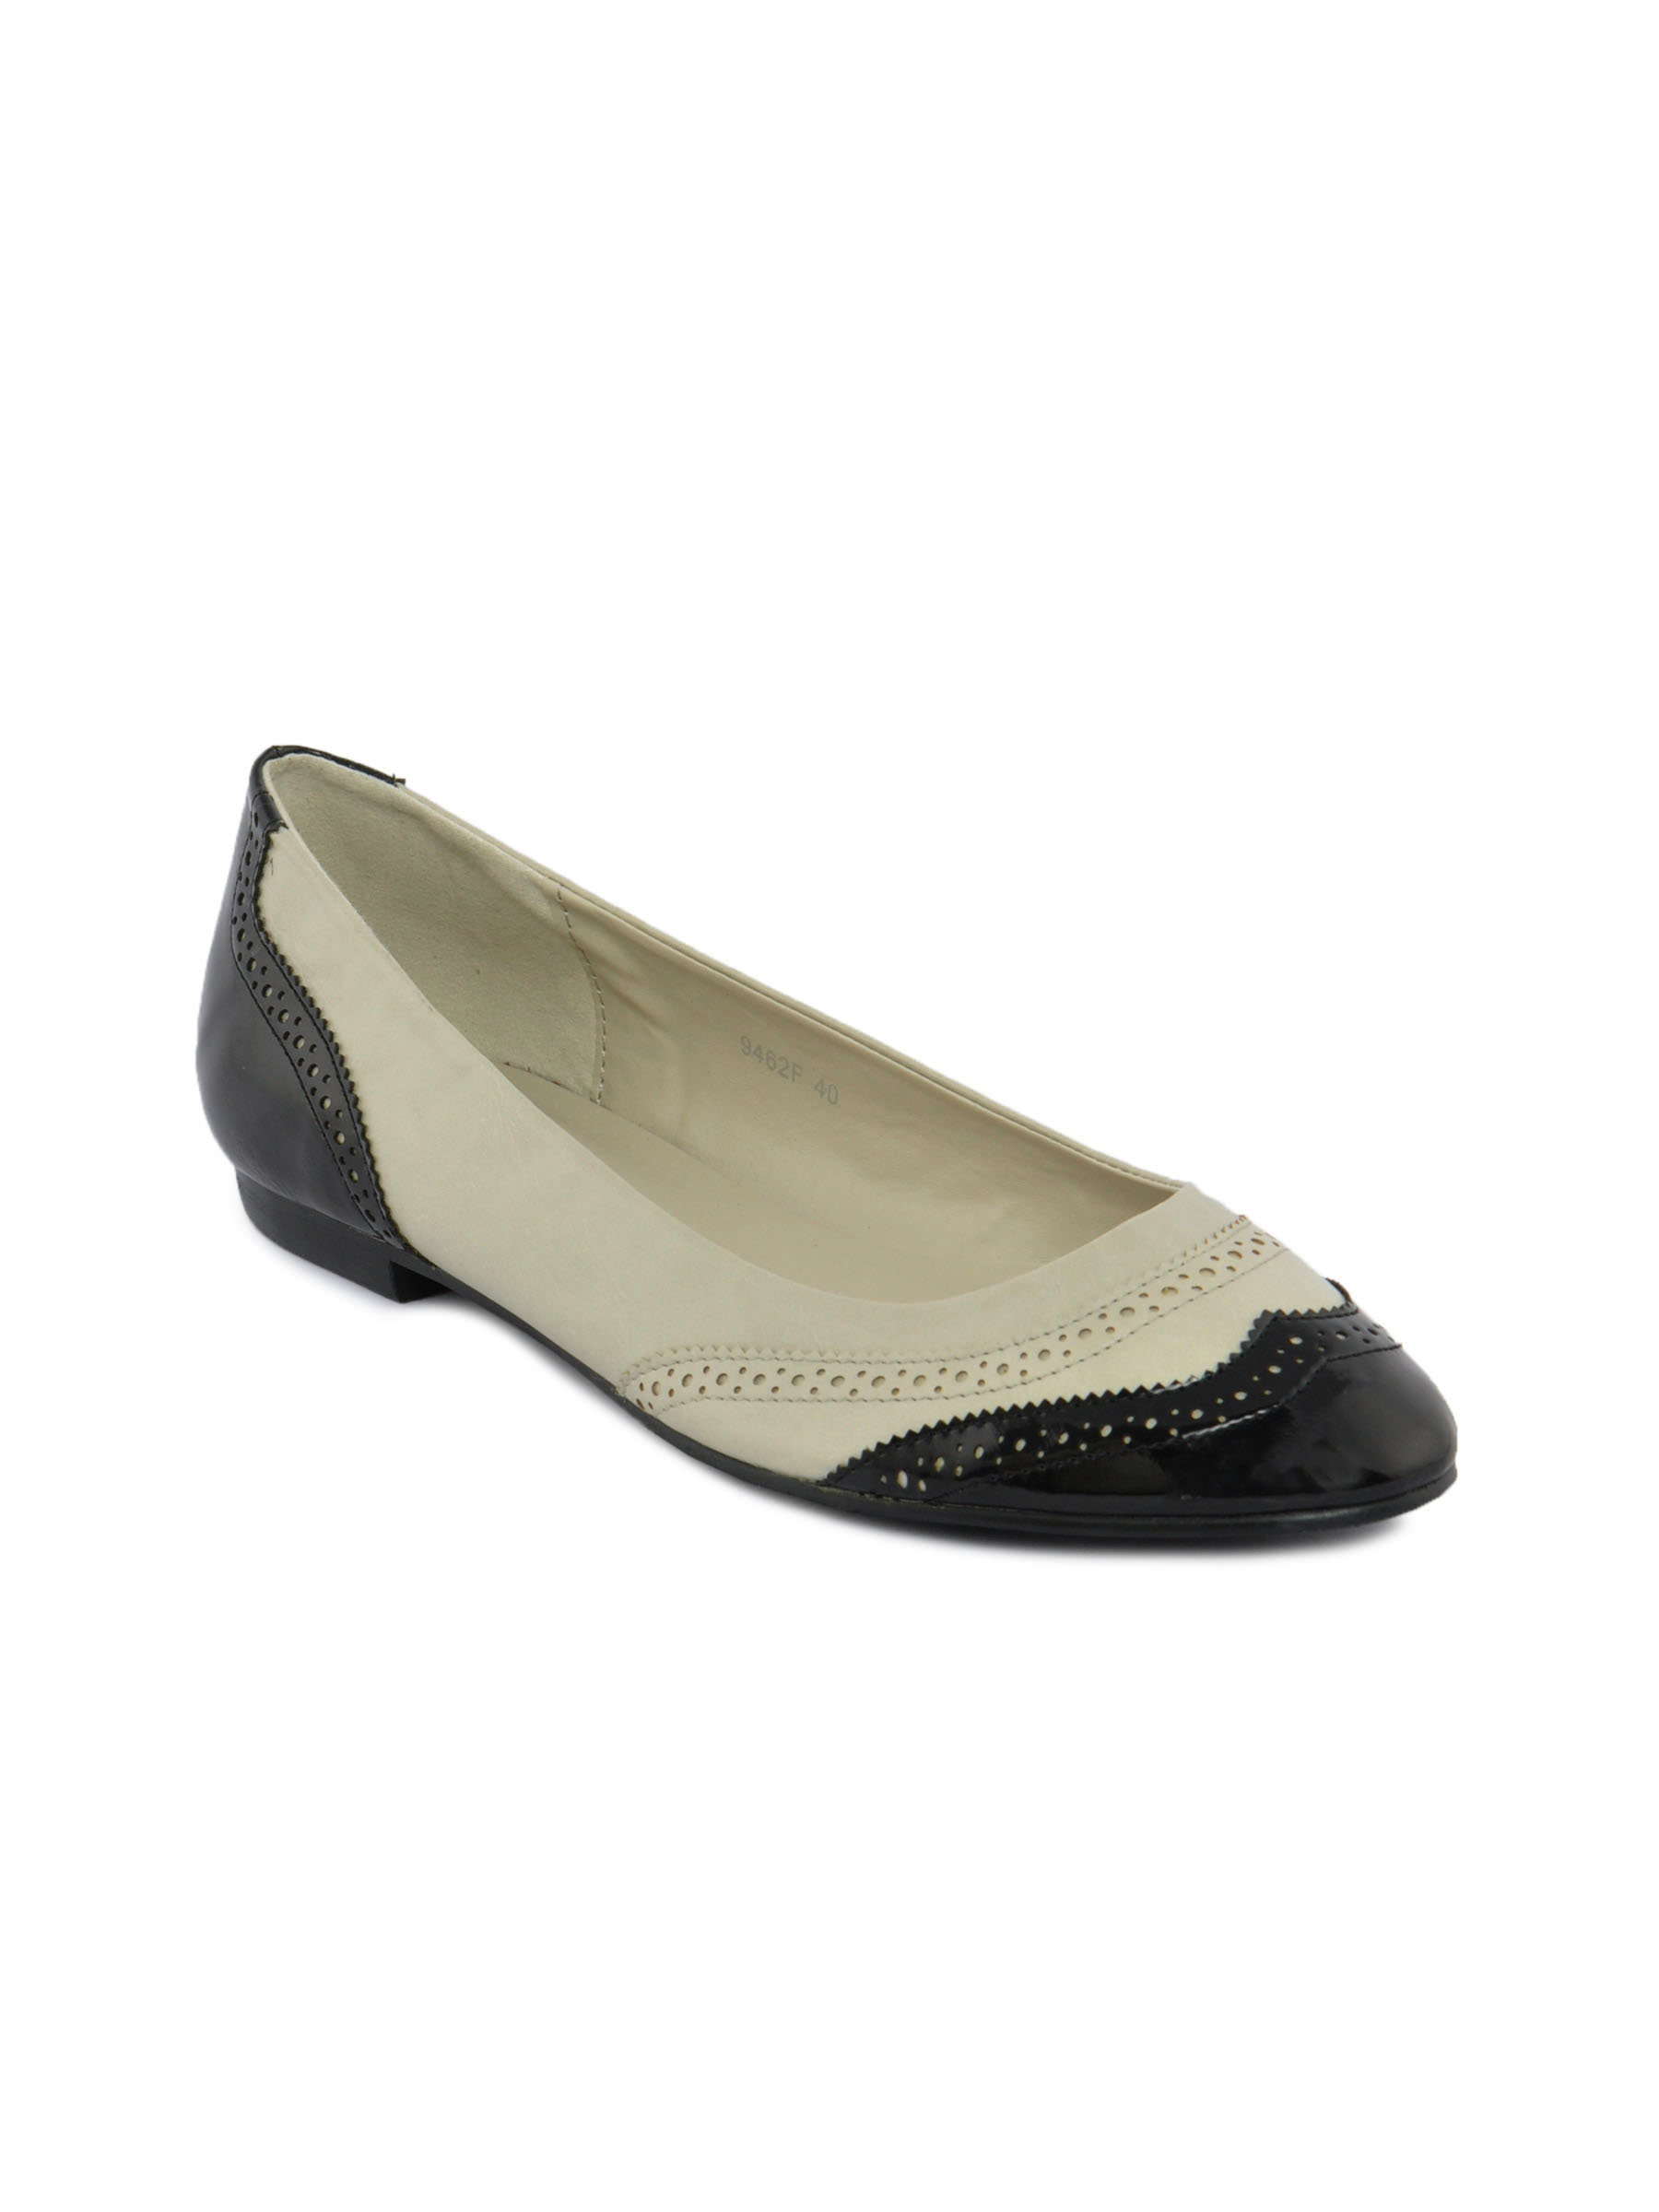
Catwalk Women Beige Spectator Shoes
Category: Footwear / Shoes / Flats
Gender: Women
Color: Beige
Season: Winter 2015
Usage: Casual